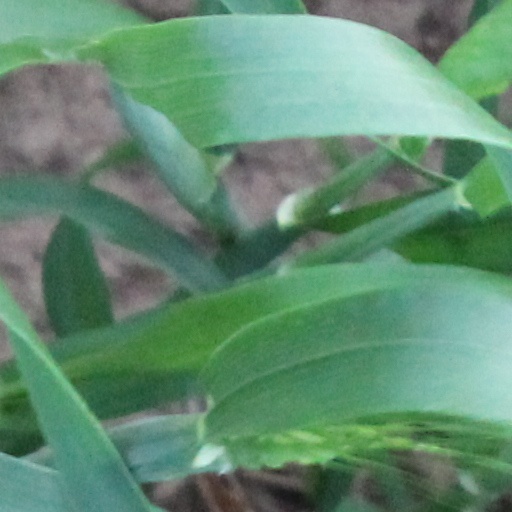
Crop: wheat